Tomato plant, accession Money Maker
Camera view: vertical (180 deg); turntable rotation: 60 degrees
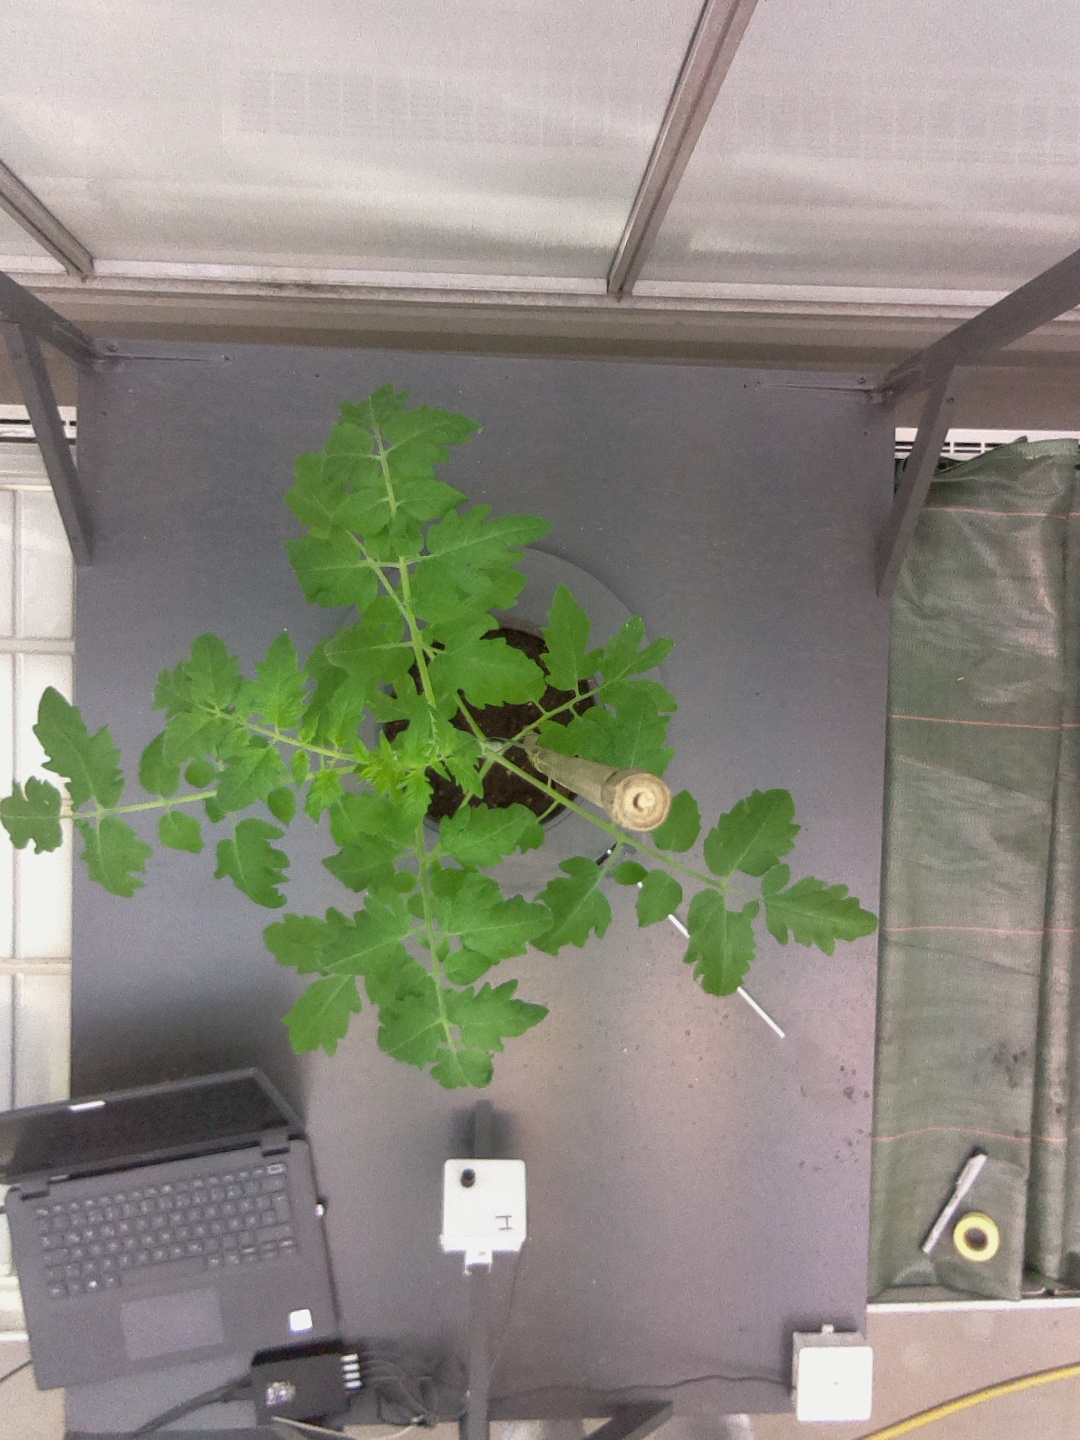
BBCH growth stage 15: 10 of true leaves visible